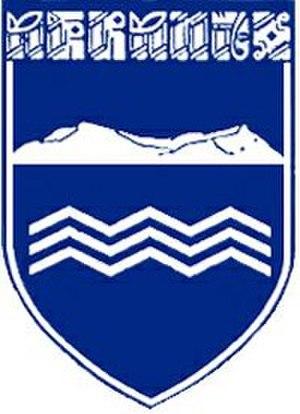
Akranes est une municipalité de 7 402 habitants située sur la côte ouest de l'Islande. La ville a commencé à se développer au XIXᵉ siècle comme village de pêcheurs.